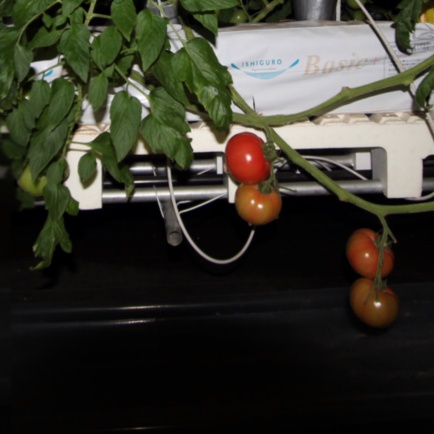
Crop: tomato